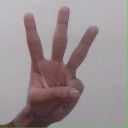
अक्षर: व